Borough of Guildford

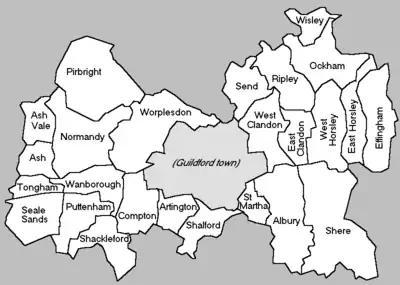
Map of Guildford Borough showing its parts: Guildford town and civil parishes which provide an additional layer of government.

The council is based at Millmead House on Millmead in Guildford. The original house dates from the late seventeenth century, with extensive modern additions to the rear. Prior to the local government reorganisation of 1974, the building had been the headquarters of Guildford Rural District Council. The council's annual meeting when new mayors are appointed each May is held at Guildford Guildhall.